Bowling Green Falcons football

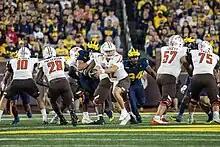
A Falcons football game in 2023

In 2001, Notre Dame wide receivers coach Urban Meyer took his first head coaching job at Bowling Green. In his first season there, the team finished 8–3, capping off the season with a 56–21 victory over Bowling Green's rival, the University of Toledo Rockets. Meyer also earned Mid-American Conference Coach of the Year honors that season.